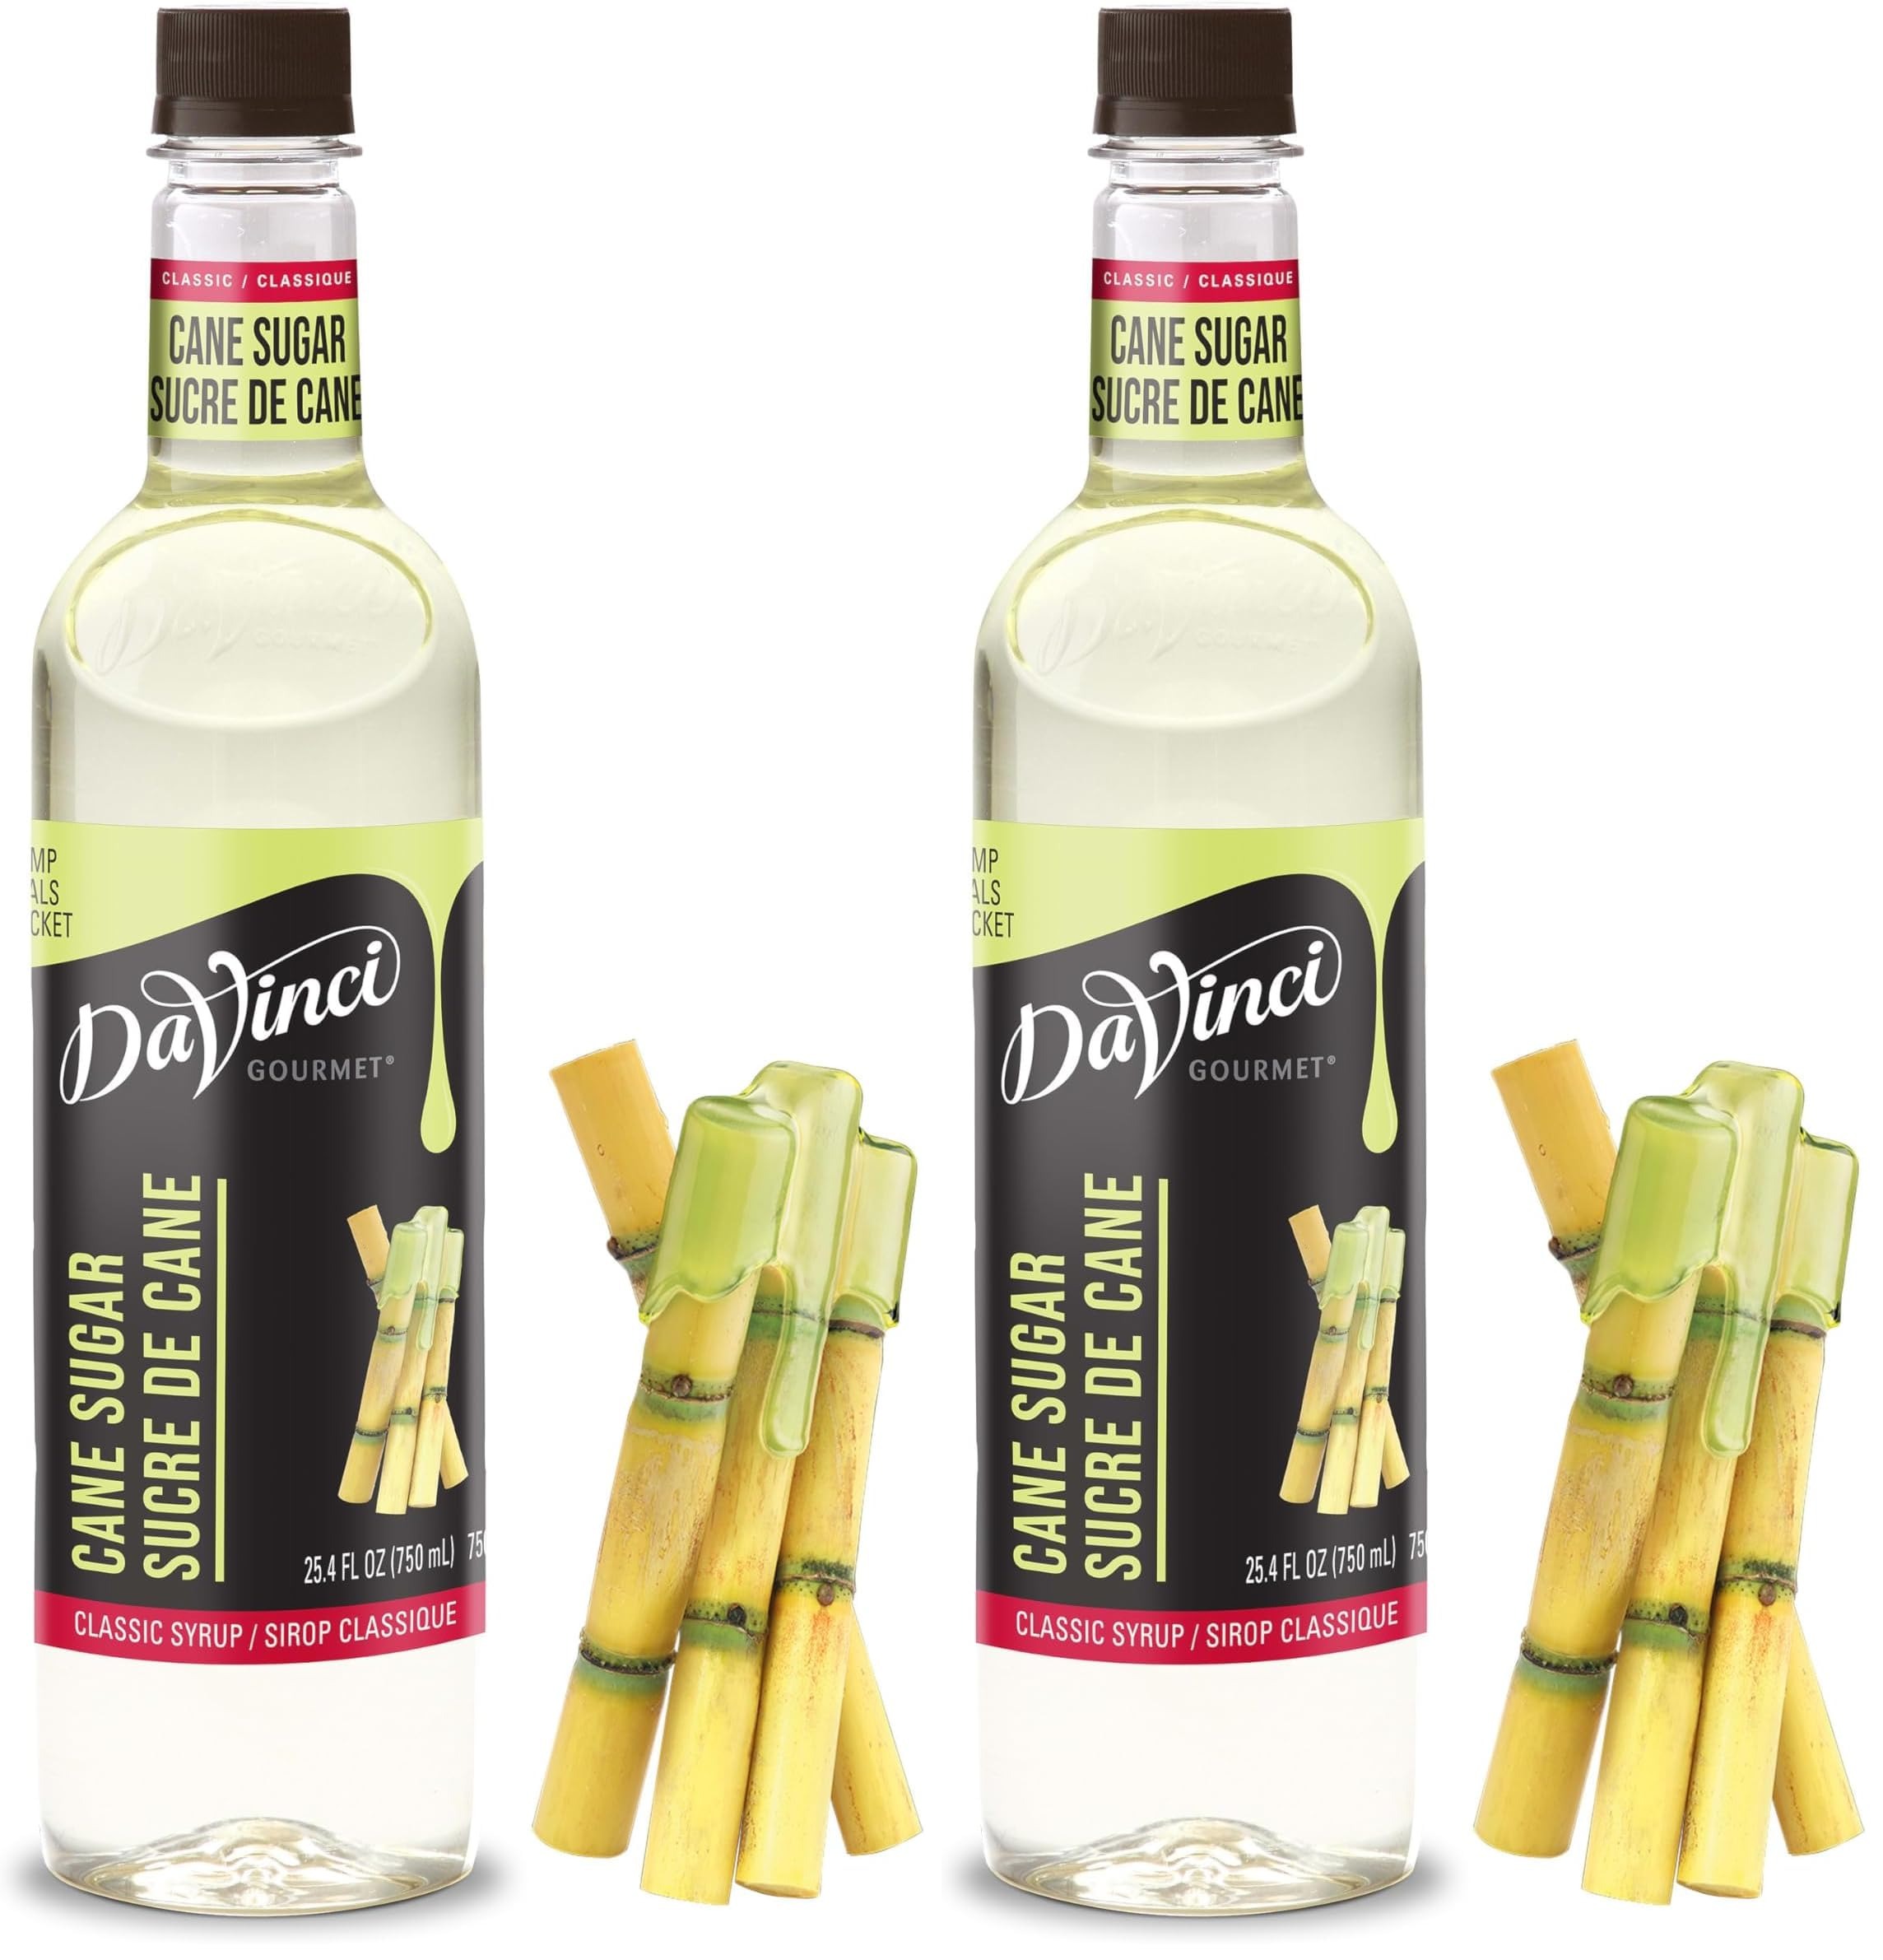
Item Name: DaVinci Gourmet Cane Sugar Syrup, 750 ml Bottle (Pack of 2)
Bullet Point 1: The information below is per-pack only
Bullet Point 2: Classic Cane Sugar: DaVinci Gourmet Classic Cane Sugar Syrup provides the perfect balance of pure cane sugar and water can be at hand anytime for conveniently sweetening coffee, tea and cocktails to suit any taste preference.
Bullet Point 3: Right Level Of Sweetness: Provide the right level of sweetness in each drink and dish with our classic cane sugar.
Bullet Point 4: Bring home authentic coffeeshop flavor with DaVinci Gourmet Classic Cane Sugar Syrup; Mix into your morning coffee, blend into smoothies, top desserts and more; Our versatile syrups add flavor to your beverage and culinary creations
Bullet Point 5: From coffeehouse classics to back bar essentials, wellness-oriented to trend-forward, DaVinci Gourmet syrups are crafted to create a premium experience for today's beverage creators through innovative flavors and quality ingredients
Bullet Point 6: DaVinci Gourmet was born out of Seattle’s coffee culture in 1989 and is driven by a passion for crafting exceptional flavors that stir emotion and invigorate guests; We were born to raise flavor
Value: 50.8
Unit: Fl Oz

Price: 20.15